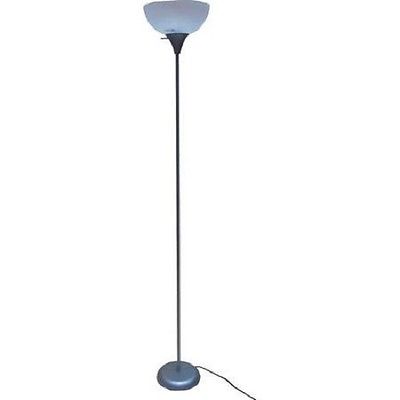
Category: lamp